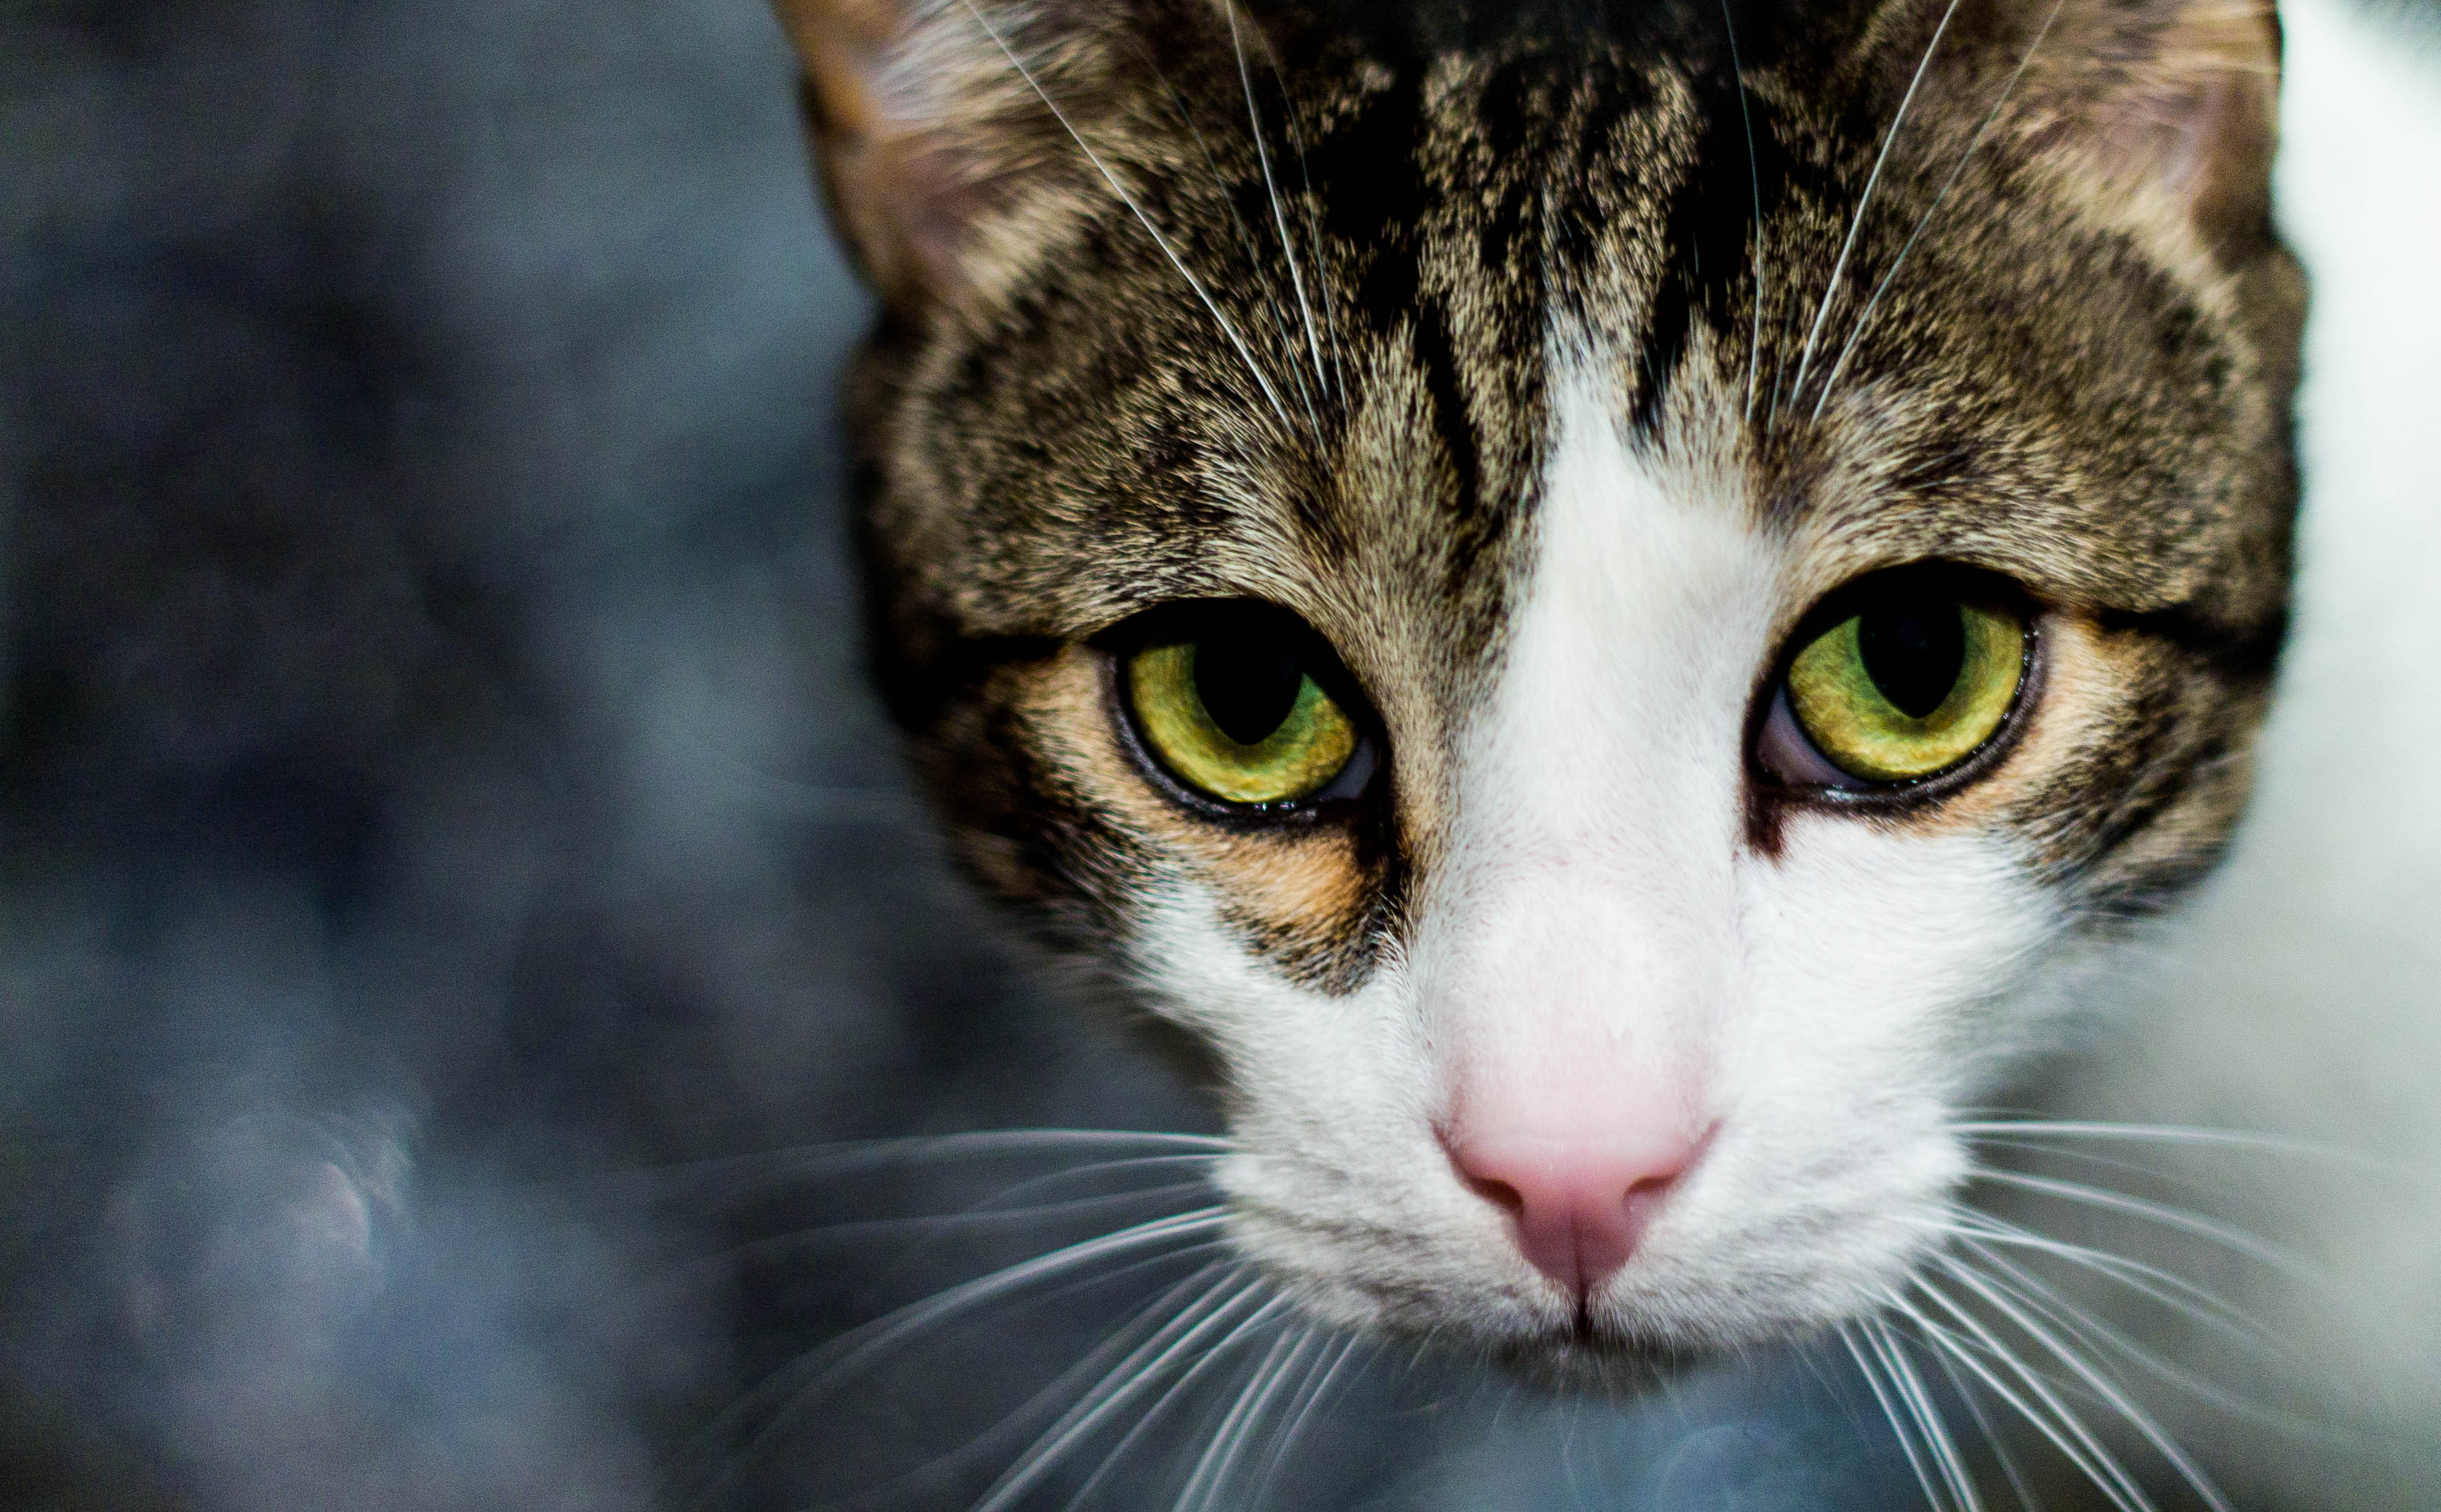
pet, kitten, cat, feline, mammal, close up, nose, whiskers, kitty, eye, vertebrate, tabby cat, european shorthair, cate, small to medium sized cats, cat like mammal, domestic short haired cat